Vulcan (hypothetical planet)

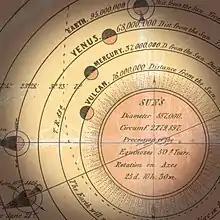
Vulcan in a lithographic map from 1846

Vulcan was a proposed planet that some pre-20th century astronomers thought existed in an orbit between Mercury and the Sun. Speculation about, and even purported observations of, intermercurial bodies or planets date back to the beginning of the 17th century.